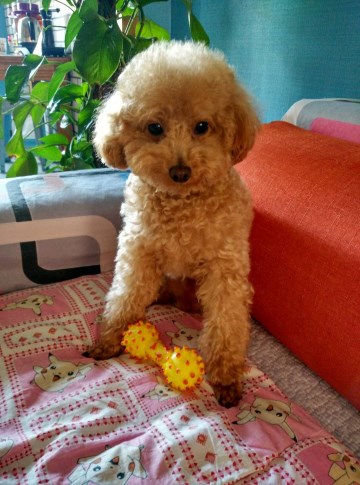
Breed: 7449-n000128-teddy